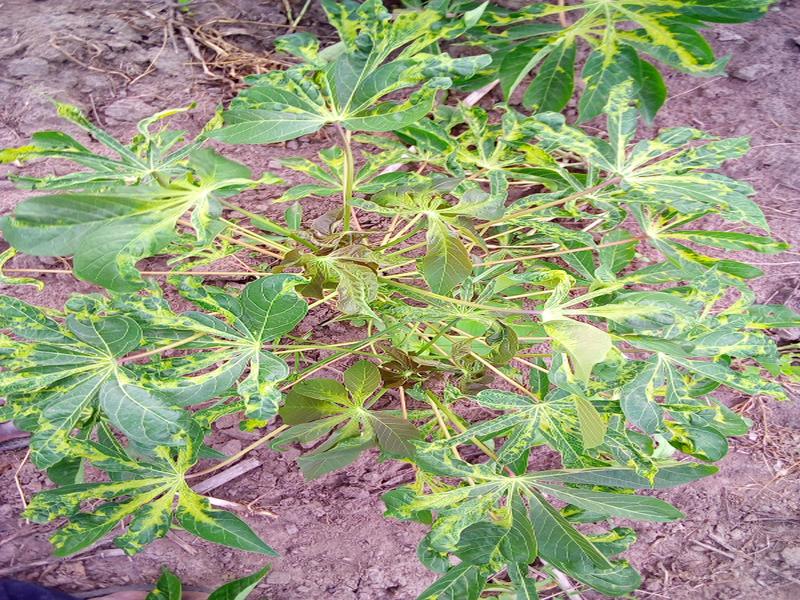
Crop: cassava
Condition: mosaic_disease